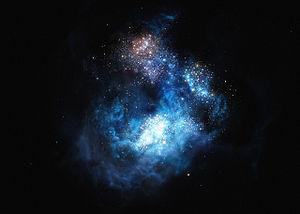
La galaxie CR7 est une galaxie de la constellation du Sextant. Située à 12,9 milliards d'années-lumière de la Terre, c'est l'émetteur Lyman-alpha le plus lumineux découvert à ce jour et l'une des galaxies les plus lointaines jamais observées. En juin 2015, une publication y fait état de la découverte, pour la première fois, d'étoiles de population III. Avant ces travaux, l'existence de ces étoiles, formées peu après le Big Bang et constituées uniquement d'éléments légers n'était que théorique. Pour réaliser cette étude, les astronomes ont utilisé des instruments des VLT, Keck et du télescope spatial Hubble.